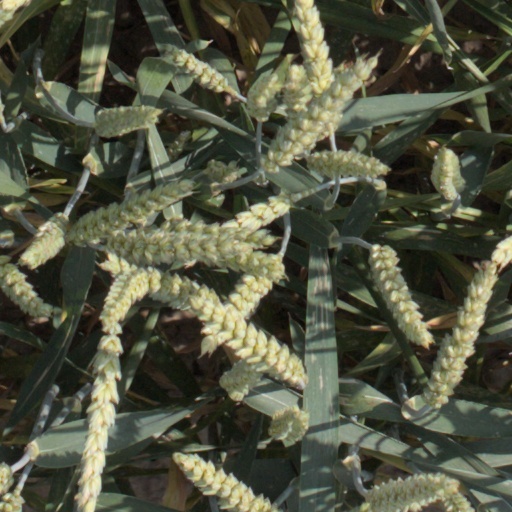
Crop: wheat